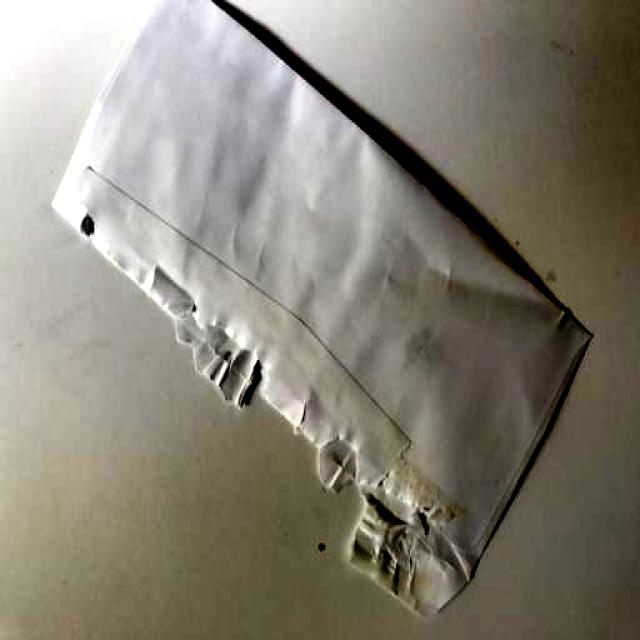
Label: Paper